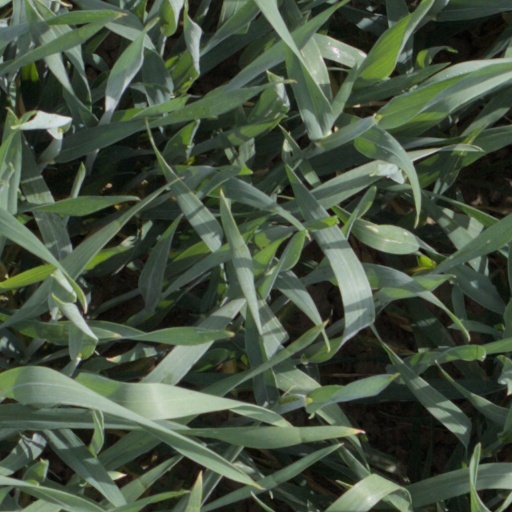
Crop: wheat